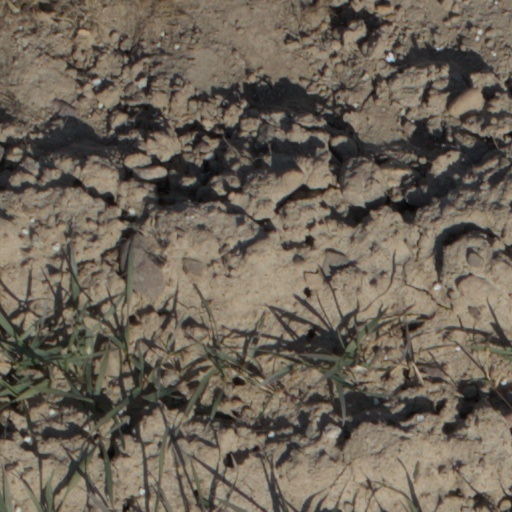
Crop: wheat